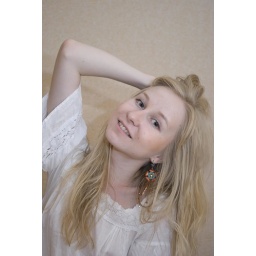
on the bed in the white gown